Elke Vanhoof

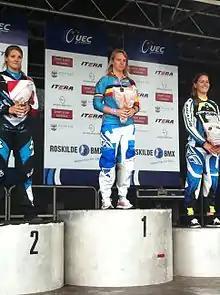
Vanhoof in 2014

Elke Vanhoof (born 16 December 1991) is a former Belgian female BMX rider. She represented her nation at international competitions. She competed in the time trial event and race event at the 2015 UCI BMX World Championships. She is also an athlete for the Belgian Armed Forces. In December 2024 she announced her retirement from the sport as an athlete.